Orlov family

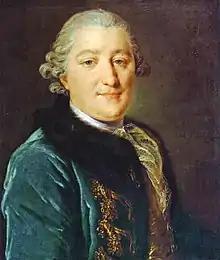
Portrait of Ivan Orlov, by Fyodor Rokotov

In 1770 he was appointed commander-in-chief of the fleet sent against the Turks, whose far superior navy he annihilated at Chesme, a victory which led to the so-called Orlov Revolt and conquest of the Greek archipelago. For this exploit he received, in 1774, the honorific epithet Chesmensky, and the privilege of quartering the imperial arms in his shield.